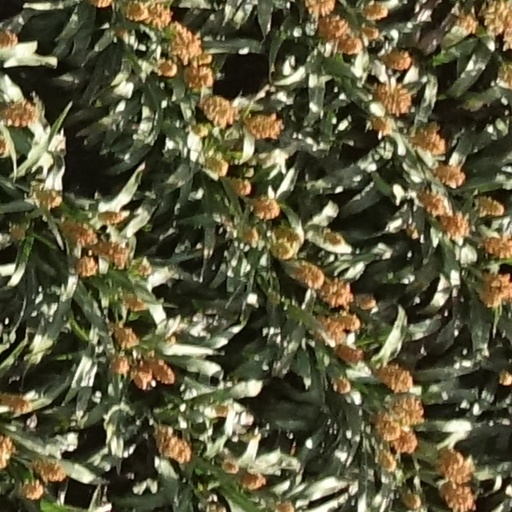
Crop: sorghum